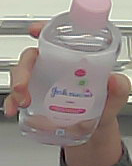
Product: johnson_baby